Sport in Milton Keynes

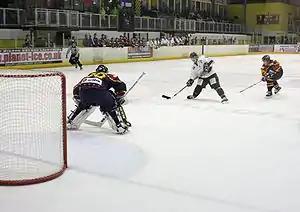
Milton Keynes ice hockey clubs Thunder and Lightning "(2008 image)" have played at Planet Ice Milton Keynes since their foundations in 2001 and 2002 respectively.

The only Football League team based in Milton Keynes is Milton Keynes Dons F.C. The team is based at Stadium MK in Denbigh and, , plays in League Two.